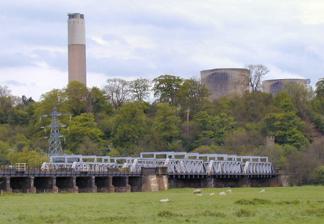
Building: Trent Viaducts
Country: United Kingdom
Year built: 1839
Bridge Trent Viaducts Trent Viaducts as rebuilt between 1891 and 1893 Coordinates 52°52′24″N 1°15′57″W / 52.8733°N 1.2659°W / 52.8733; -1.2659 Carries Midland Main Line Crosses River Trent Owner Network Rail Maintained by Network Rail Characteristics Total length 600ft Width 40ft Longest span 100ft Clearance above 22ft History Architect Charles Blacker Vignoles Fabrication by Butterley Company Construction start June 1838 Opened 1839 Location Trent Viaduct as shown in the Midland Counties' Railway Companion of 1840 Trent Viaducts are two adjacent parallel railway bridges which carry the Midland Main Line over the River Trent between Derbyshire and Nottinghamshire . Originally a single bridge, it was built by the engineer Charles Blacker Vignoles for the Midland Counties Railway in 1839. The Viaduct was rebuilt between 1891 and 1893 when a second crossing was added by the Midland Railway to carry the high-level goods line from Toton. The rebuilding included the removal of the cast iron spans supplied by the Butterley Company . On the Midland Railway System Maps of 1918, the bridges are identified as bridges 27 and 27a. Just south of the viaducts are twin tunnels through Red Hill. Next crossing upstream River Trent Next crossing downstream Harrington Bridge B6540 Trent Viaducts Clifton Bridge A52 References